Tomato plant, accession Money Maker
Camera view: bottom (45 deg); turntable rotation: 0 degrees
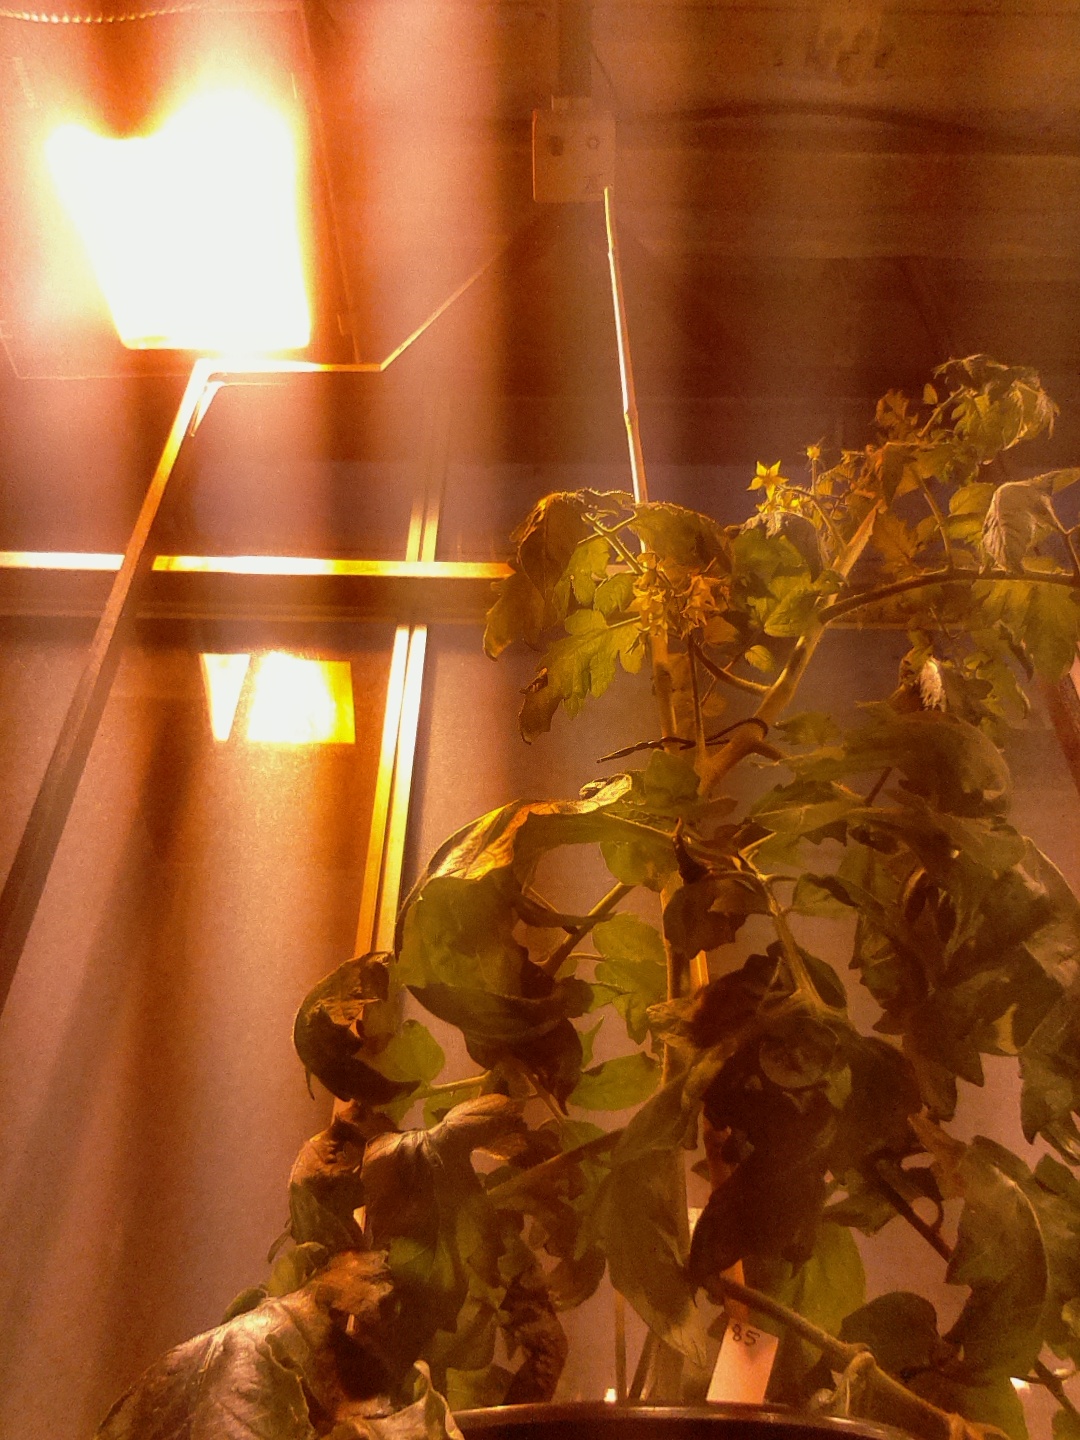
BBCH growth stage 68: Full flowering, 80%-90% of flowers open, more petals falling